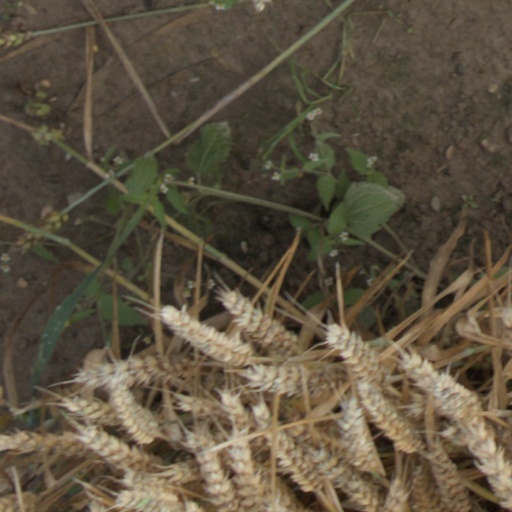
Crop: wheat